Dmitry Rybolovlev

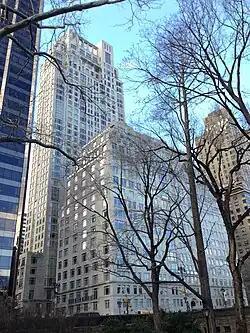
15 Central Park West as viewed from Central Park in 2013

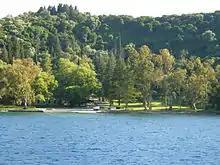
The shore of the island of Skorpios in July 2007

Trusts in the name of Rybolovlev's daughter, Ekaterina, have made several significant property purchases around the world since 2008. The trusts have bought properties in Florida, Hawaii, New York City, Monaco, as well as two islands in Greece. Rybolovlev also owns an estate in Saint-Tropez on the Cote d'Azur in the south of France, houses in Gstaad, Switzerland, and used to own property in Geneva and Paris with his former wife. In 2013, the property purchases were contested by Rybolovlev's estranged wife, Elena, during the couple's divorce proceedings.